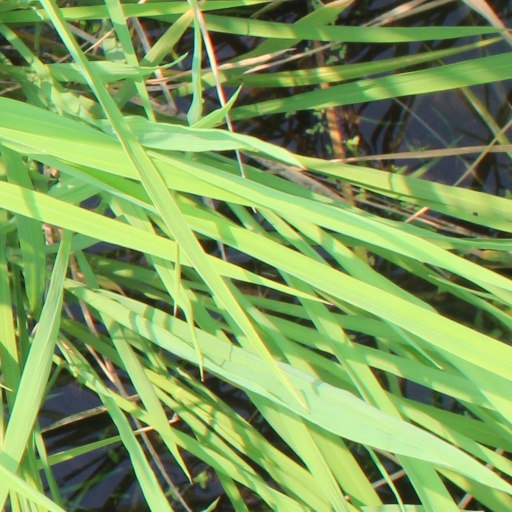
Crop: rice